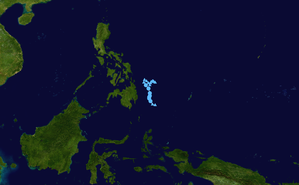
La saison cyclonique 2014 n'a pas de date spécifique de début ou de fin selon la définition de l'Organisation météorologique mondiale. Cependant, les cyclones dans ce bassin montrent un double pic d'activité en mai et en novembre.